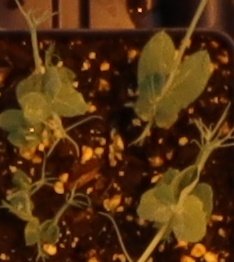
Label: Field Pea